Pieter Andreas Rijsbrack

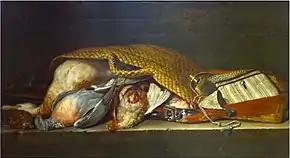
"Still Life of Game"

Pieter Andreas moved with his younger brother, the sculptor John Michael Rysbrack, to London around 1720. Pieter Andreas had more brothers who also became painters. One of these, the still life painter Gerard, joined him and John Michael in England.